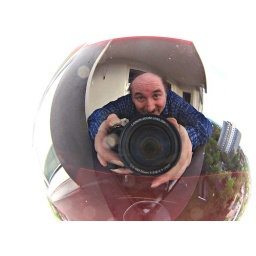
effi in a glass of red, red wine. Fish-eye-effect